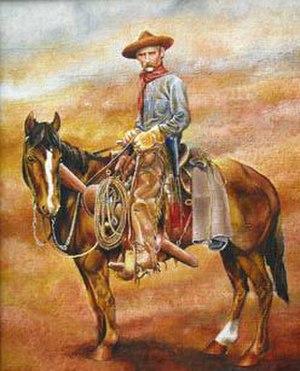
Passagers est une nouvelle dramatique de science-fiction de Robert Silverberg.